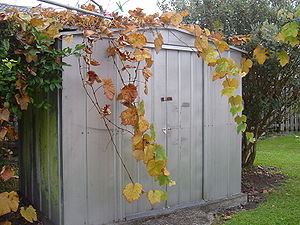
Skur
Typisk metalskur.
Et skur er en mindre bygning som hovedsageligt anvendes til at opbevare ting i. Skure plejer at være mindre solide end almindelige huse og har lidt eller ingen isolation, da de ikke er til for at opholde sig i over længere tid.